Boom Shot

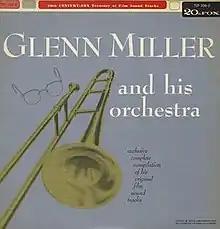
"Boom Shot" first appeared on the 1958 20th Century Fox LP "Original Film Sound Tracks", TCF 100-2

"Boom Shot" was first released on the 1958 gatefold, double LP released by Twentieth Century Fox entitled "Original Film Sound Tracks" by Glenn Miller and His Orchestra, TCF 100-2, which featured music from both the "Orchestra Wives" and "Sun Valley Serenade" movies. "Boom Shot" also appeared on the reissued albums "Glenn Miller's Original Film Sound Tracks" as Fox-3020, 3021, TFS-3020e, 3021e, in two volumes, which was reissued in 2009 by Hallmark. It is also on the 2000 Jasmine CD "Glenn Miller On Film", "Remember Glenn: Selections from the Sound Tracks of Sun Valley Serenade and Orchestra Wives", 20th Century, T-904, and the 2008 Acrobat Music CD "On the Alamo". The song also appeared on the 1973 two disc set "Remember Glenn" on 20th Century Records.